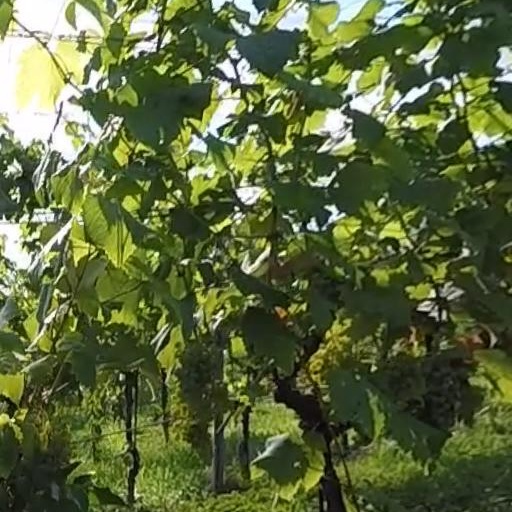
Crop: grape